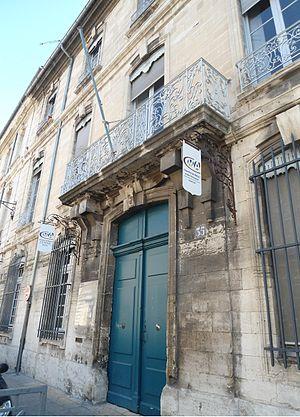
Hôtel de l'Espine devenu Chambre de Métiers et de l'Artisanat de Vauclusetoiture, 35 rue Joseph-Vernet (Inscrit, 1956)
L'Hôtel de l'Espine est un ancien couvent fondé par les Dominicaines de Sainte-Praxède à Avignon à partir du XVᵉ siècle, il abrite aujourd'hui la chambre de métiers et de l'artisanat de Vaucluse.
L'Université d'Avignon ou Avignon Université est une université française située à Avignon dans le Vaucluse, en région Provence-Alpes-Côte d'Azur. Créée en 1309, elle fait partie des plus anciennes universités françaises. Elle compte 7,505 étudiants inscrits en 2018-2019. Ses domaines d'enseignement sont les sciences humaines et sociales, les arts, les lettres et les langues, le droit, l'économie et la gestion ainsi que les sciences, la technologie et la santé.